Faucett F-19

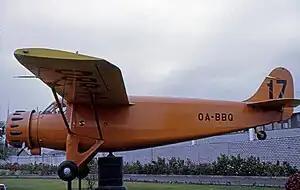
A preserved cargo version of the F-19 at Faucett's base at Lima airport in 1972

The Faucett F-19 was a 1940s Peruvian eight-seat high-wing transport monoplane built by the airline Faucett Perú for its own use.